Tangos Are for Two

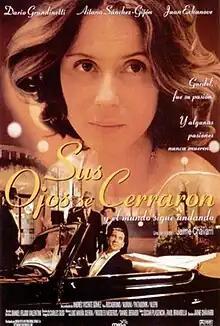
Theatrical release poster

Tangos Are for Two is a 1998 Spanish-language drama film directed by Jaime Chávarri which stars Darío Grandinetti, Aitana Sánchez-Gijón and Juan Echanove.